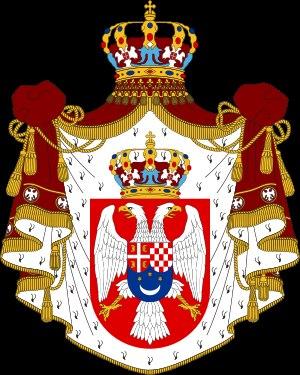
La Yougoslavie est un État d'Europe du Sud-Est qui existe sous différents noms et formes entre 1918 et 2006. Jusqu'en 1992, il regroupe les actuels pays de Slovénie, Croatie, Bosnie-Herzégovine, Monténégro, Serbie, Macédoine du Nord, ainsi que le Kosovo, une république dont l'indépendance obtenue le 17 février 2008 n'est pas reconnue unanimement par la communauté internationale.